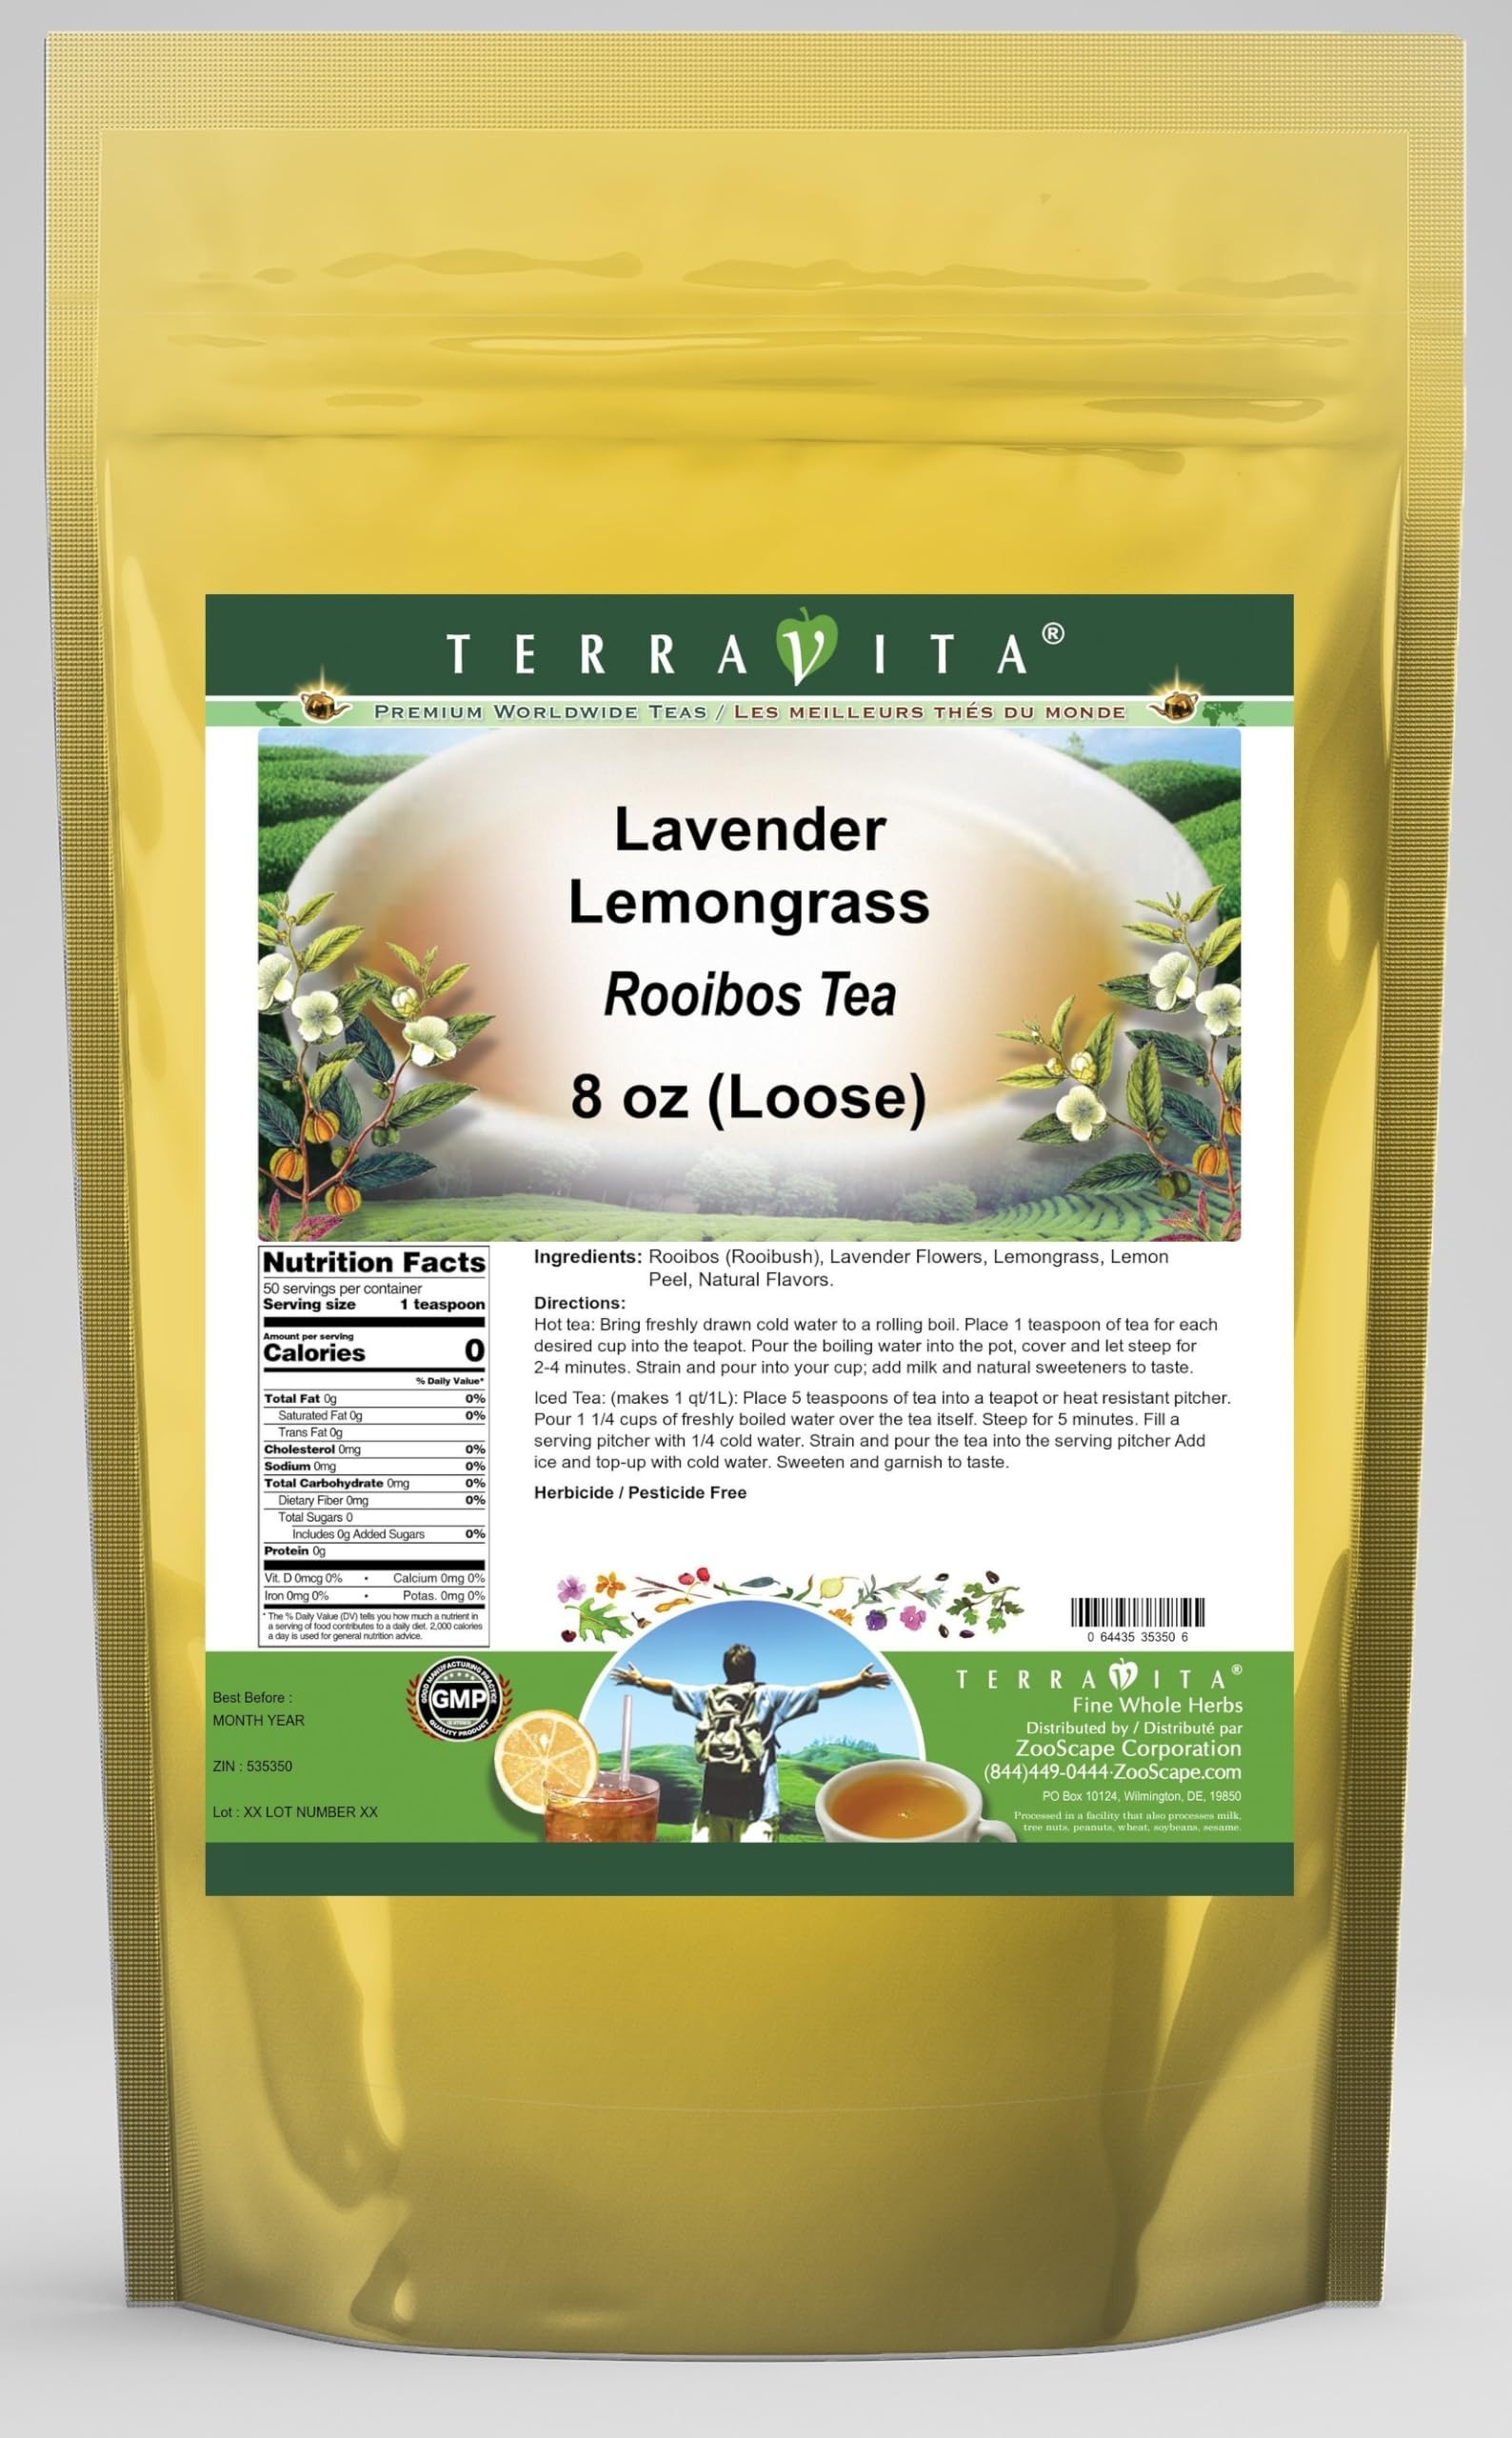
Item Name: Lavender Lemongrass Rooibos Tea (Loose) (8 oz, ZIN: 535350)
Bullet Point 1: Our Lavender Lemongrass Rooibos Tea is a delightful flavored Rooibos tea with Lavender Flowers, Lemongrass and Lemon Peel that you will really enjoy! The unique Lavender Lemongrass aroma and taste is a delight! - Ingredients: Rooibos tea, Lavender Flowers, Lemongrass, Lemon Peel and Natural Lavender Lemongrass Flavor.
Bullet Point 2: No fillers.
Bullet Point 3: Manufacturer: TerraVita
Bullet Point 4: Size: 8 oz
Bullet Point 5: Loose Leaf Rooibos Tea - Packed in a convenient upright pouch!
Product Description: Our Lavender Lemongrass Rooibos Tea is a delightful flavored Rooibos tea with Lavender Flowers, Lemongrass and Lemon Peel that you will really enjoy! The unique Lavender Lemongrass aroma and taste is a delight! - Ingredients: Rooibos tea, Lavender Flowers, Lemongrass, Lemon Peel and Natural Lavender Lemongrass Flavor. - Hot tea brewing method: Bring freshly drawn cold water to a rolling boil. Place 1 teaspoon of tea for each desired cup into the teapot. Pour the boiling water into the pot, cover and let steep for 2-4 minutes. Strain and pour into your cup; add milk and natural sweeteners to taste. - Iced tea brewing method: (to make 1 liter/quart): Place 5 teaspoons of tea into a teapot or heat resistant pitcher. Pour 1 1/4 cups of freshly boiled water over the tea itself. Steep for 5 minutes. Fill a serving pitcher with 1/4 cold water. Strain and pour the tea into the serving pitcher Add ice and top-up with cold water. Sweeten and garnish to taste. - TerraVita is an exclusive line of premium-quality, natural source products that use only the finest, purest and most potent ingredients found around the world. TerraVita is hallmarked by the highest possible standards of purity, potency, stability and freshness. All of our products are prepared with the highest elements of quality control, from raw materials through the entire manufacturing process, up to and including the moment that the bottles or bags are sealed for freshness and shipped out to you. Our highest possible standards are certified by independent laboratories and backed by our personal guarantee. - TerraVita exists to meet and ensure your family's health and wellness without the harmful effects of chemicals and health products. We strive to make all of our products affordable and reliable and are constantly
Value: 8.0
Unit: Ounce

Price: 29.13